Renault R29

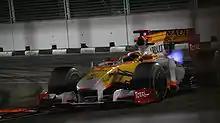
Alonso took the team's only podium finish of the season in Singapore

Unlike many other 2009 cars that began the year uncompetitively, such as the McLaren MP4-24, the R29 showed no sign of improvement throughout the season, and arguably became less competitive over the course of the year, despite Alonso's third place in , which was Renault's only podium finish of the season.